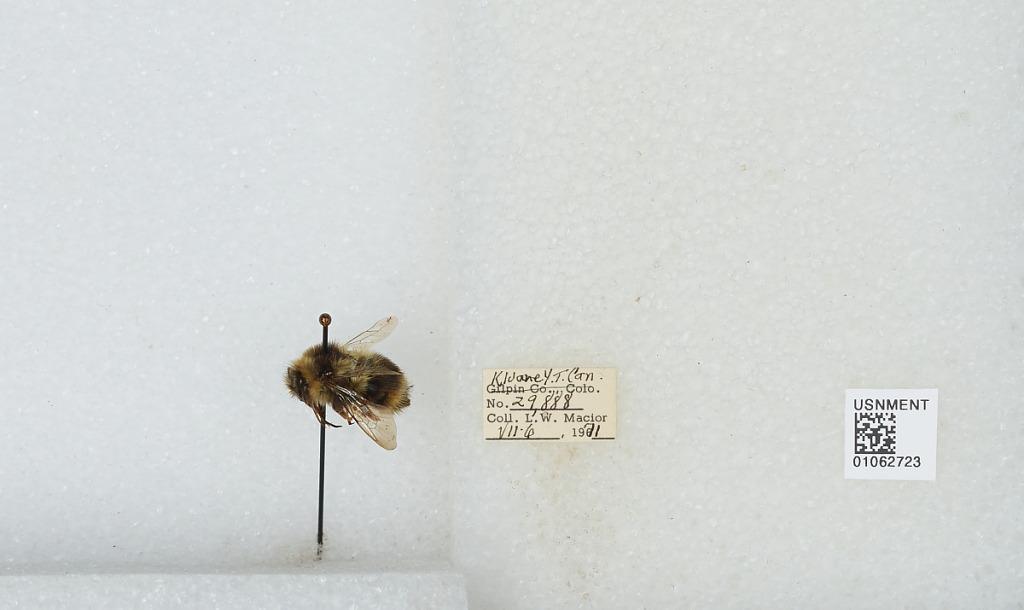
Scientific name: Bombus bifarius nearcticus
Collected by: L. Macior
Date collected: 1971-7-6
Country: Canada
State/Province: Yukon Territory
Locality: Kluane
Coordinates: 60.75, -139.5